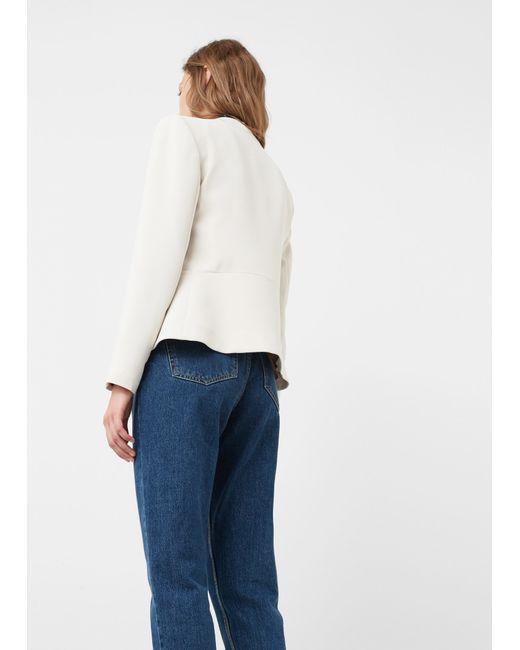
weißer Langarmanzug Damen Bürokleidung